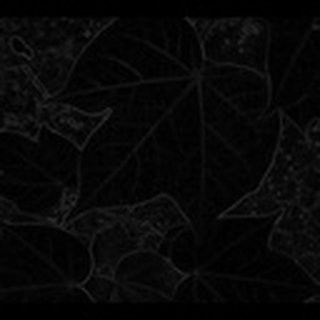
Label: healthy_cotton